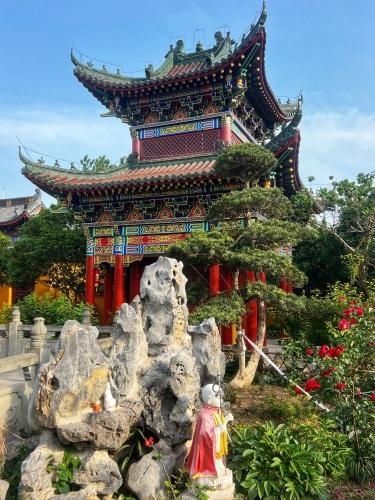
地标名称：明因寺
所在城市：南京市·浦口区